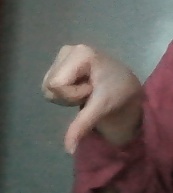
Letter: waw